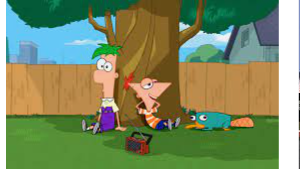
Portrait style: Cartoon Portrait